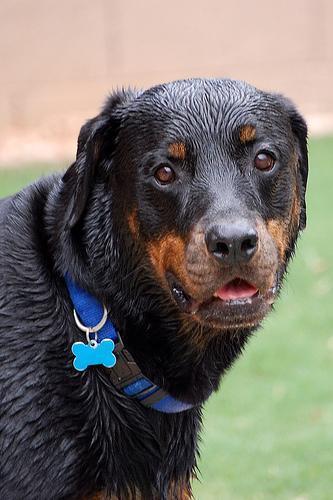
Rottweiler